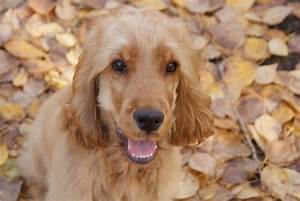
Label: dog